Dominik Furman

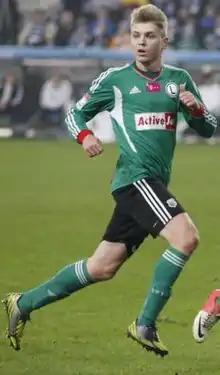
Furman with Legia Warsaw in 2012

Dominik Grzegorz Furman (born 6 July 1992) is a Polish professional footballer who plays as a midfielder.